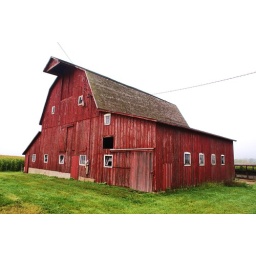
Nice old red barn near Pecatonica, IL